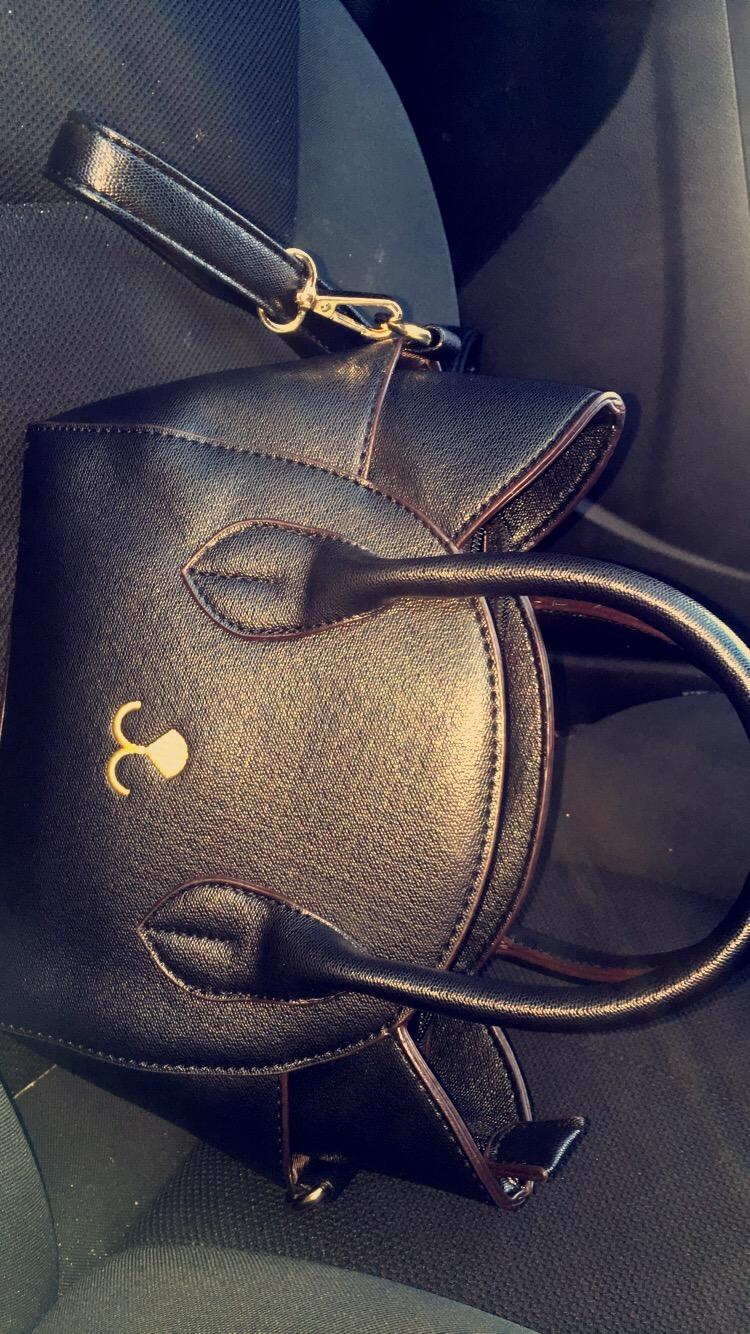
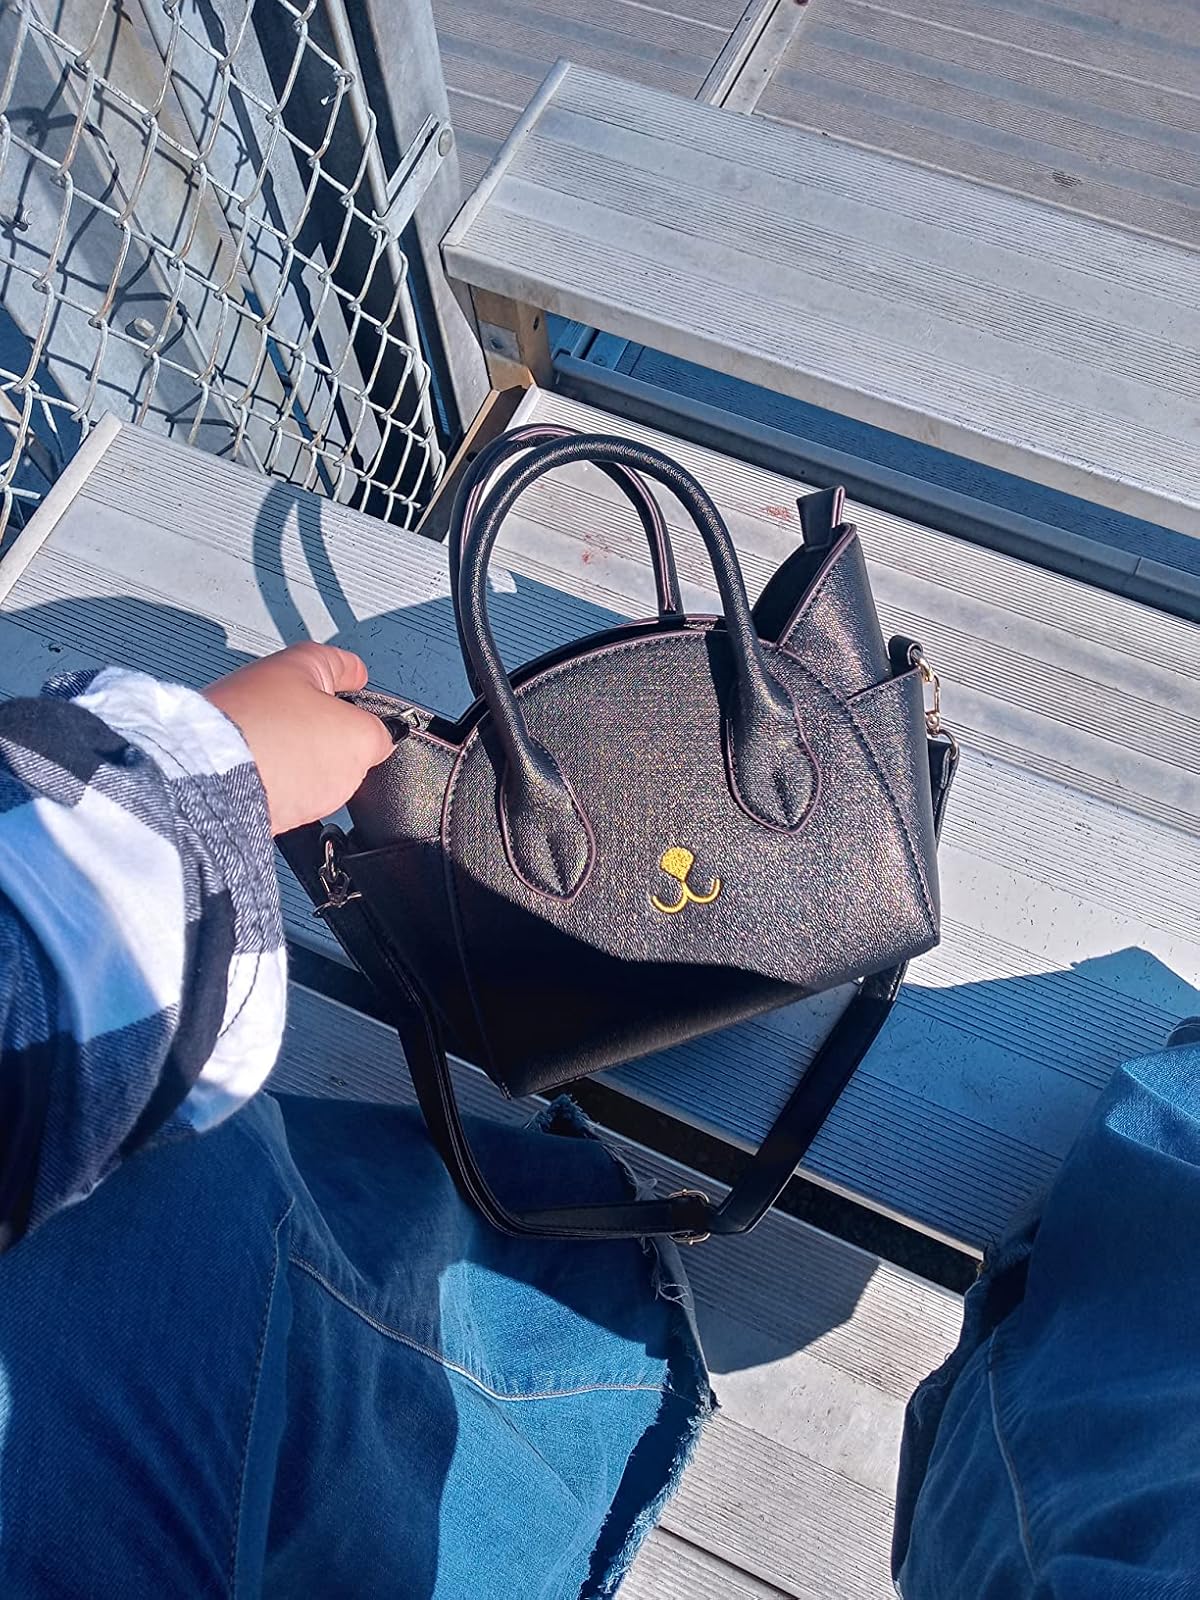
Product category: accessories_handbag
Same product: yes